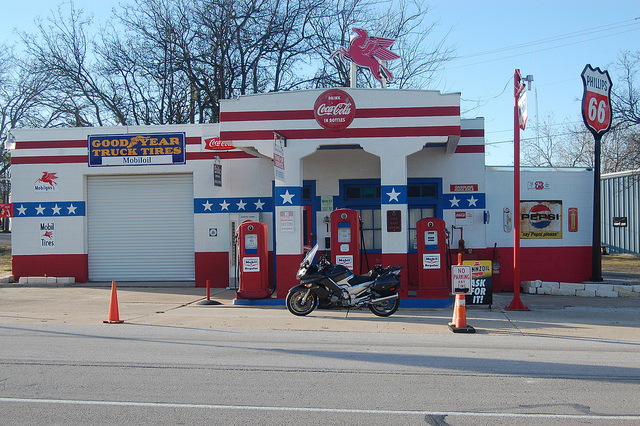
user: Given an image and a question. Answer the question in a short answer. Question: Is this a drive thru or a car repair shop? Short Answer:
assistant: car repair shop